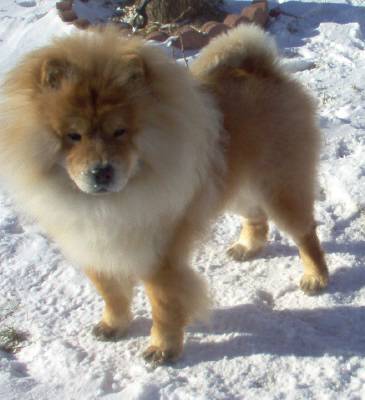
Label: dog